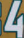
Number: 4